Concord Resort Hotel

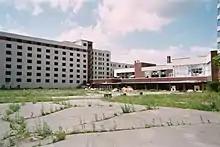
Concord remains, summer 2005

Winarick's cousin in law Abraham Greenwald had helped Winarick and his family immigrate from Tsarist Russia, which was persecuting Jews. The two men later became business partners and opened up a barbershop in New York City, before Winarick's success in hoteling. And so on 1935, Winarick hired Phil Greenwald, Abraham's cousin. Phil can be considered one of the main contributors to the Concord's success as he eventually rose up to become the exclusive permanent talent booker for the Concord. Additionally, he became the director of Entertainment and the producer for the Concord's Imperial room. And it was his influence and ability to get many of the most famous celebrities of his time to entertain at the Concord helped add to the fame of not only the Concord, but the greater Borscht Belt and Catskill mountain area, which advanced the Jewish cultural influence in the region. His ability to attract great talent and draw in crowd's even led his friend Walter Winchell to describe Greenwald as "Phil Greenwald: Prop. of the Concord" (the propagandist of the Concord).